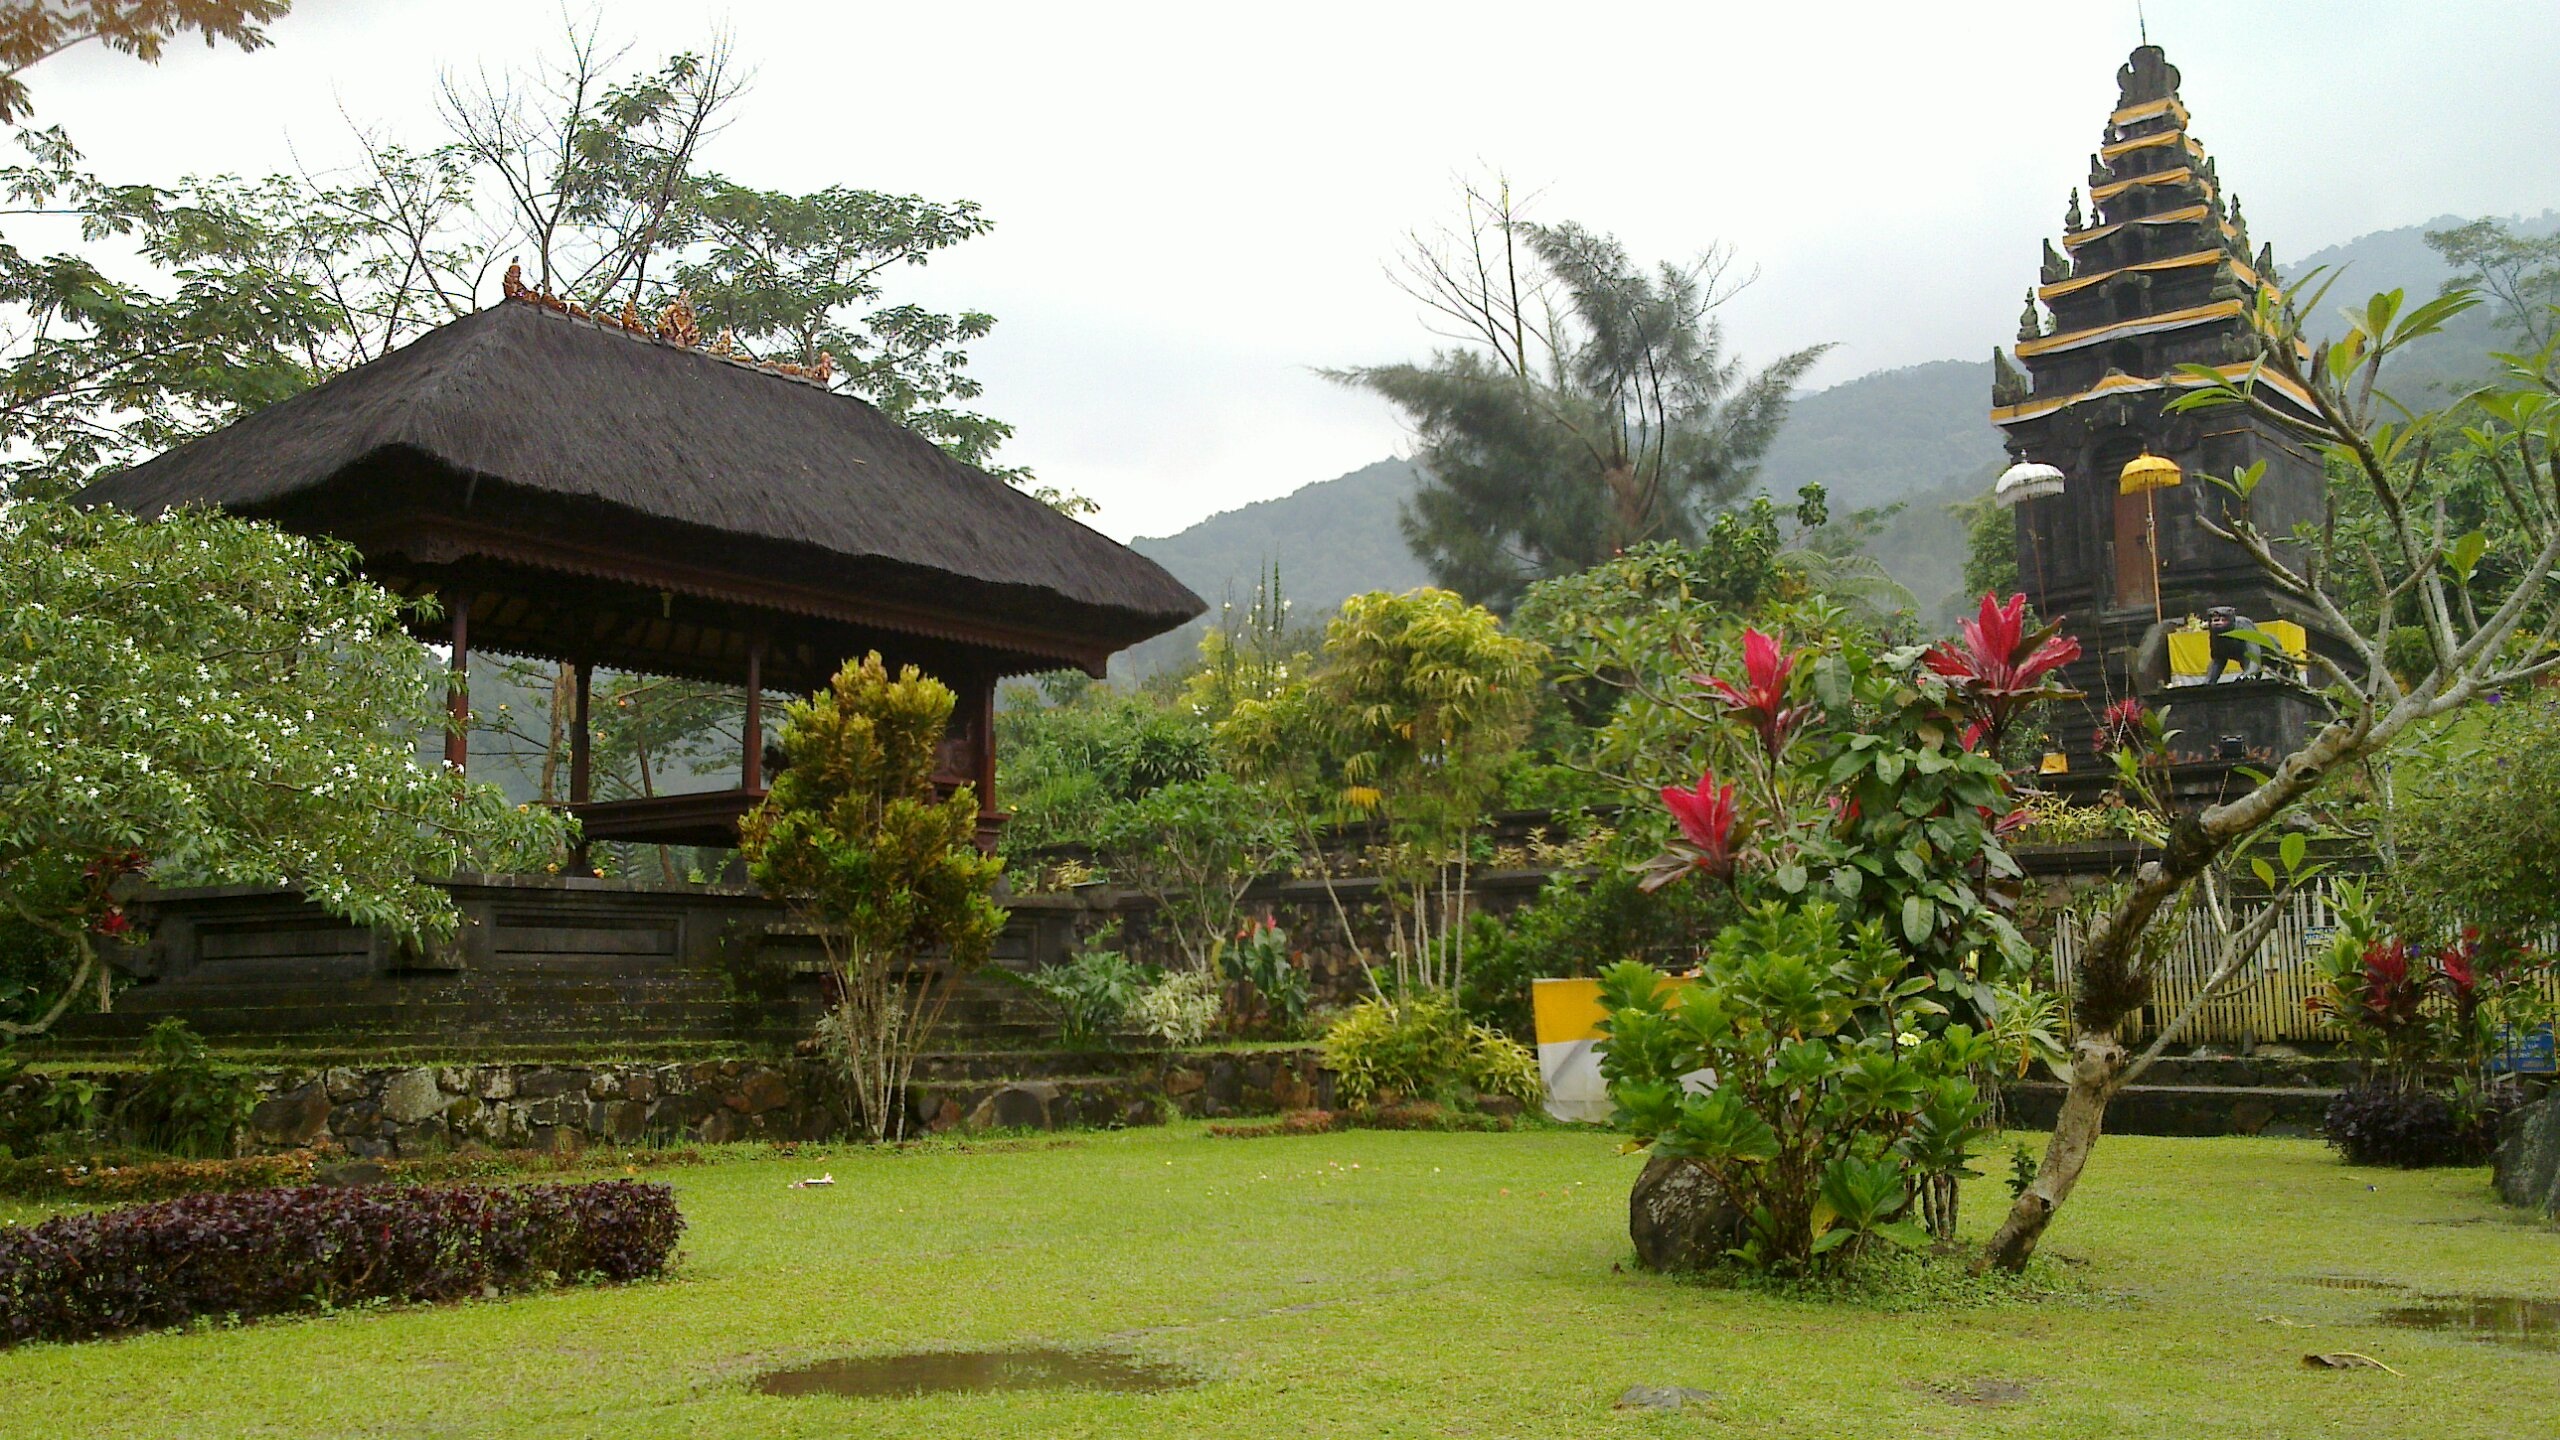
flower, building, travel, village, cottage, property, garden, temple, resort, estate, wat, bali